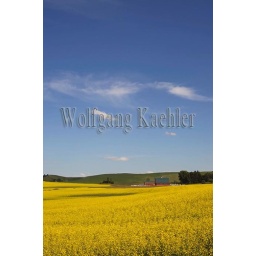
Usa, washington state, palouse country near pullman, canola field with red barn in background